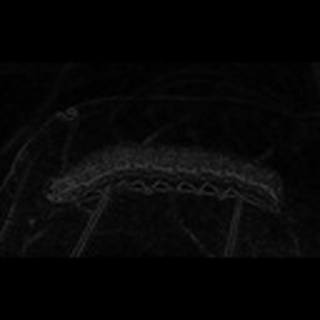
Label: cotton_army_worm